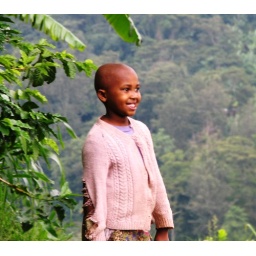
This girl lives in the hills near the waterfall. She came through some bushes where her home was hidden